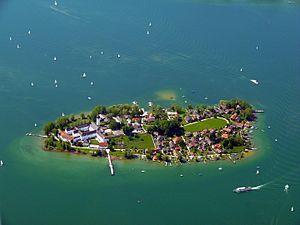
Frauenchiemsee, également nommée Fraueninsel, est une île du Chiemsee, lac surnommé la « mer bavaroise ».